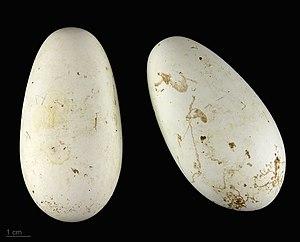
L'Ibis sacré est une espèce d'oiseaux de la famille des Threskiornithidae qui vit en Afrique sub-saharienne, en Irak et autrefois en Égypte, où il était vénéré et souvent momifié comme symbole du dieu Thot. Pour les Égyptiens, il était le symbole du savoir et de la religion ainsi que l'un des douze animaux sacrés associé aux douze heures du jour et de la nuit..